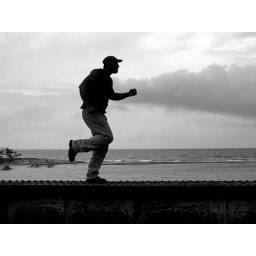
Decapuss running on the Old Swift River bridge in Portland